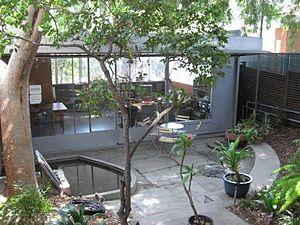
La Maison de recherche VDL ou Neutra Research House ou Neutra VDL Studio and Residences ou Van der Leeuw House ou Richard et Dion Neutra VDL Research House II est une célèbre maison d’architecte expérimentale d'avant-garde, de style mouvement moderne et architecture californienne moderne, construite en 1932 par l'architecte californien Richard Neutra à Los Angeles en Californie aux États-Unis. Actuelle propriété de l'Université d'État polytechnique de Californie à Pomona, elle est classée au Registre national des lieux historiques depuis 2009, et National Historic Landmark depuis 2016.